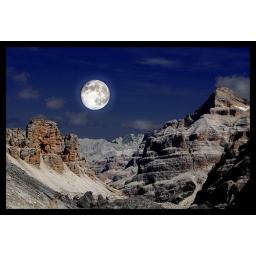
silver night on LAGAZUOI mountain in Italy- paesaggio lunare al passo lagazuoi di cortina, veneto, Italy